Yavne

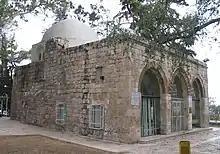
Twelfth-century Mausoleum of Abu Huraira in Yavne, attributed to both Rabbi Gamaliel of Yavne and Abu Hurairah, a companion of Muhammad.

Yavne was one of the major ancient cities in the southern coastal plain, situated south of Jaffa, north of Ashdod, and east of the Mediterranean.